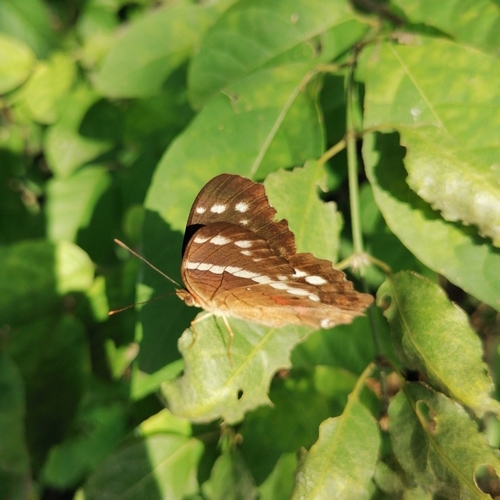
Scientific name: Anartia fatima
Common name: Banded peacock
Family: Nymphalidae
Order: Lepidoptera
Pollinator type: Primary pollinator
Habitat: Open areas and gardens
Geographic range: South America
Conservation status: Least Concern